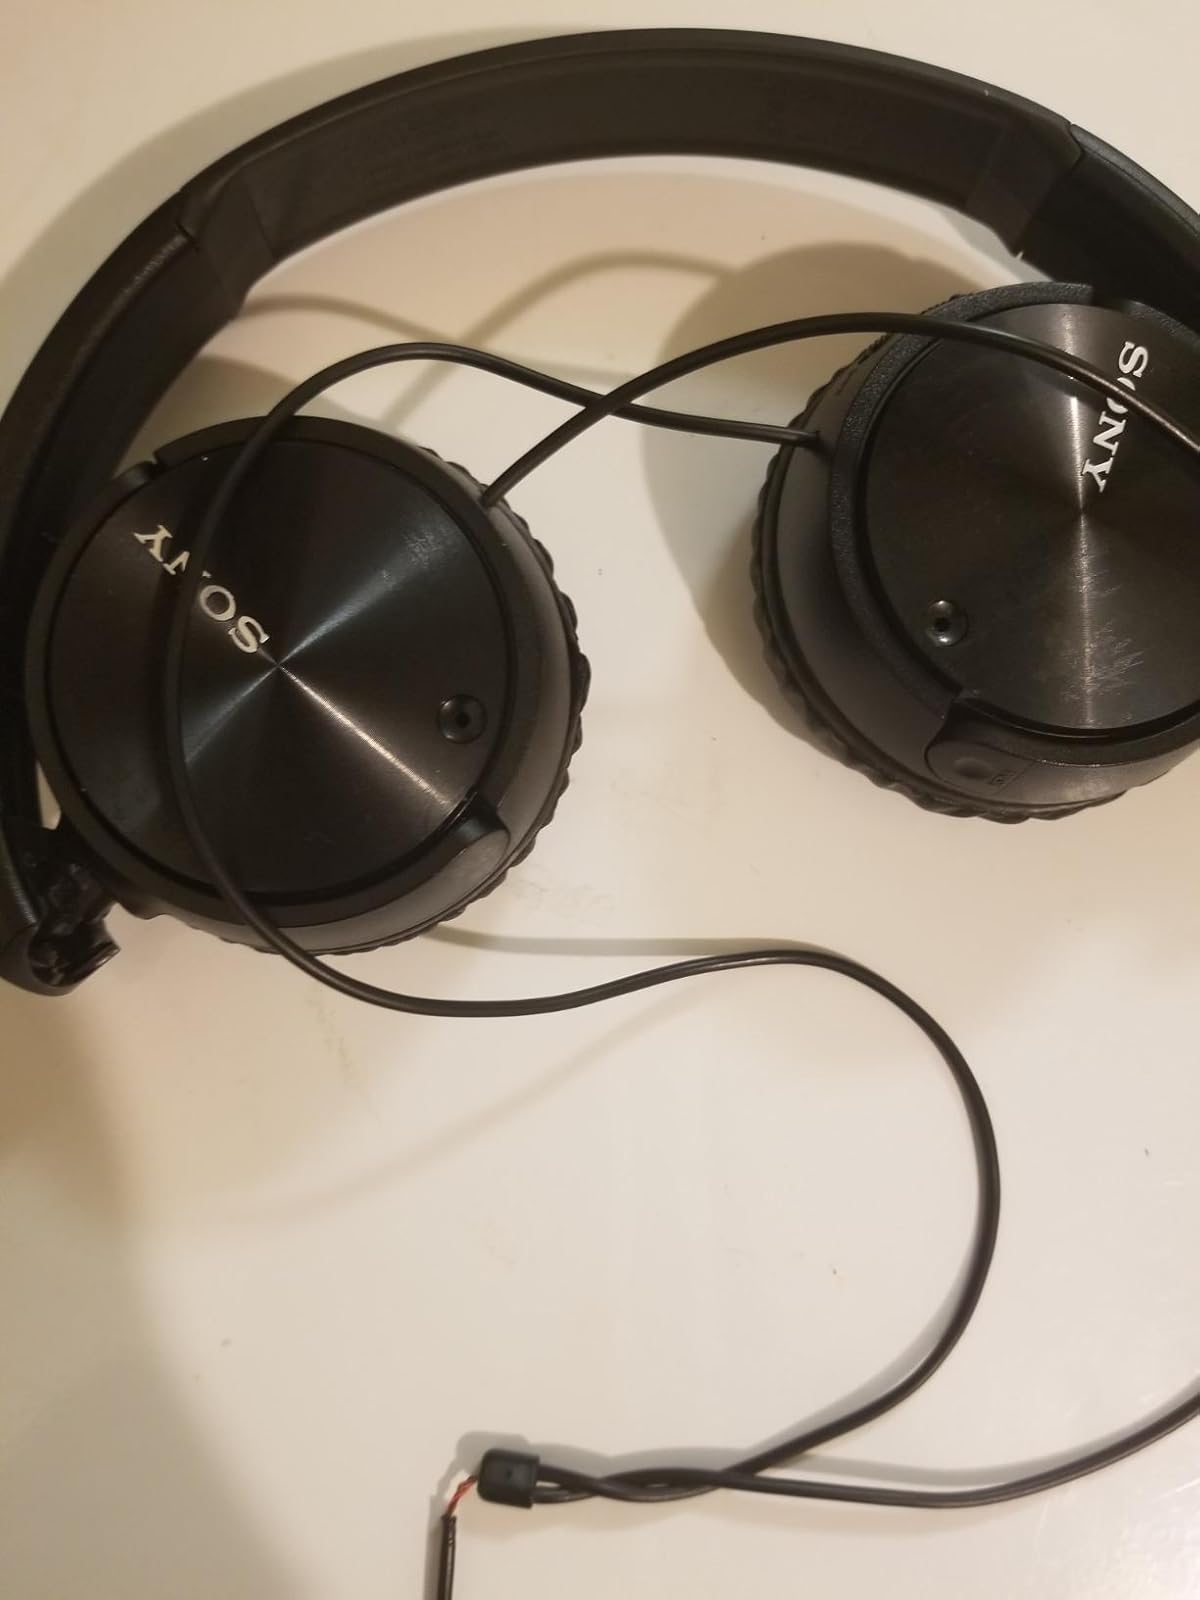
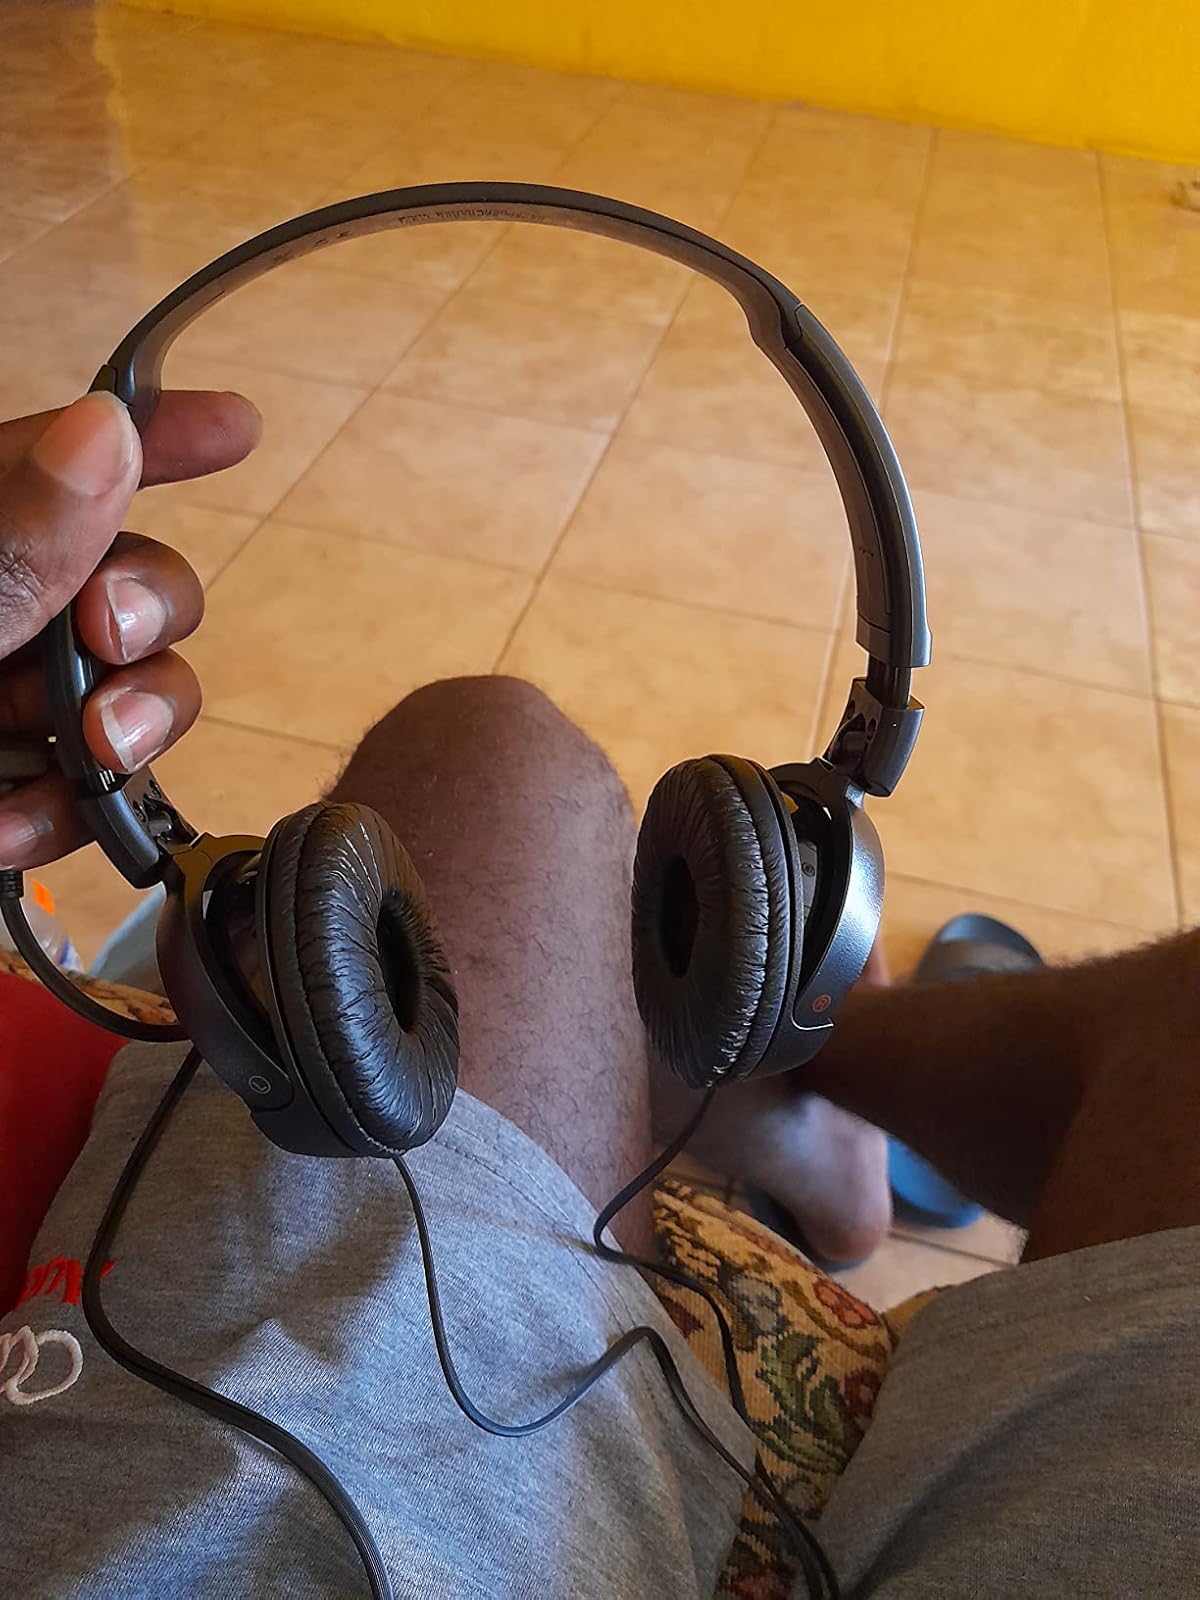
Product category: headphones
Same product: yes